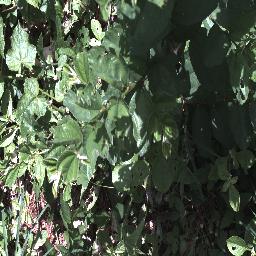
Label: chinee_apple